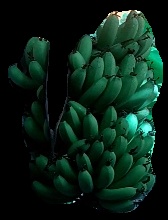
Variety: pachbale
Grade: grade1